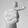
ASL letter: T